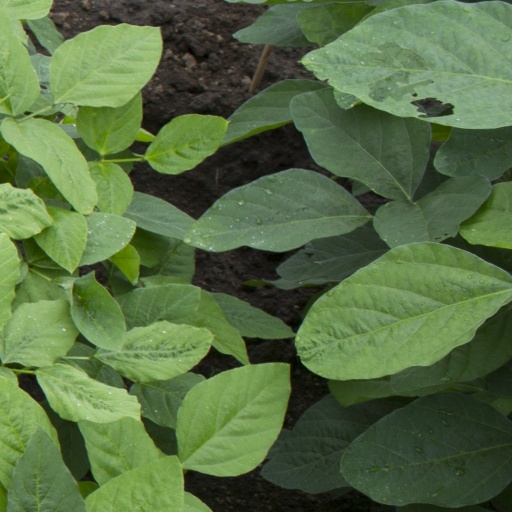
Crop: soybean